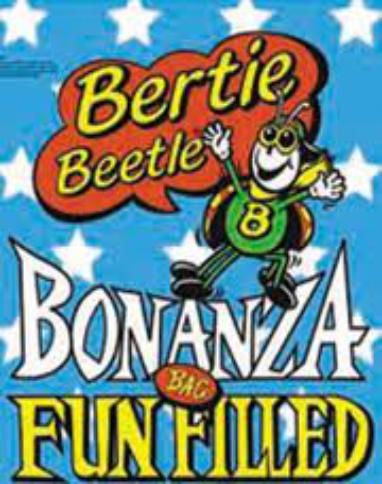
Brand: Bertie Beetle
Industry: Food